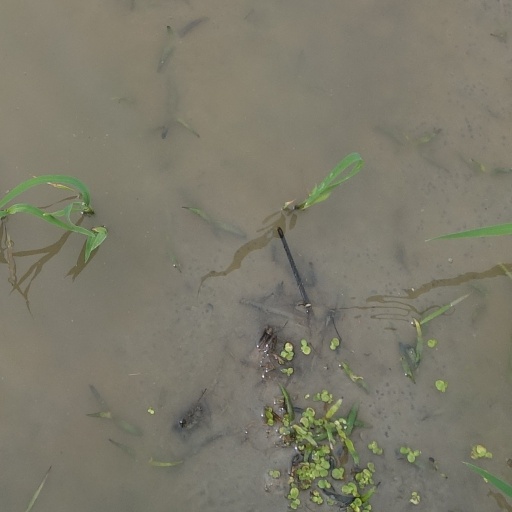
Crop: rice